Michael Ausiello

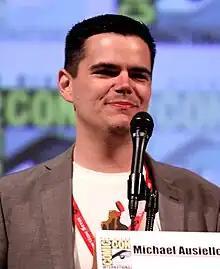
Ausiello at the 2011 San Diego Comic Con

Michael Ausiello (born February 23, 1972) is an American television industry journalist, author, and actor. He was a senior writer at "TV Guide" and its companion website, TVGuide.com, between 2000 and 2008. From 2008 to 2010, he wrote and reported for "Entertainment Weekly" before launching his own television news site, "TVLine". Ausiello also published a memoir in 2017, "", which was adapted into a film titled "Spoiler Alert" released in 2022.